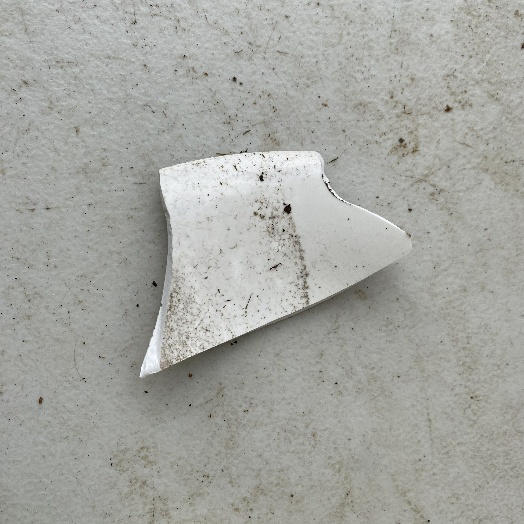
Label: Miscellaneous Trash